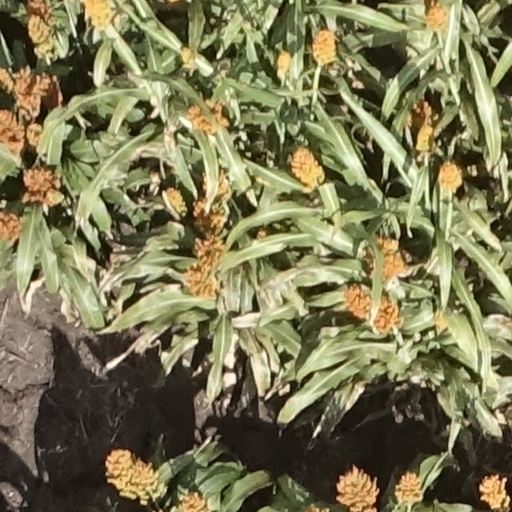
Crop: sorghum